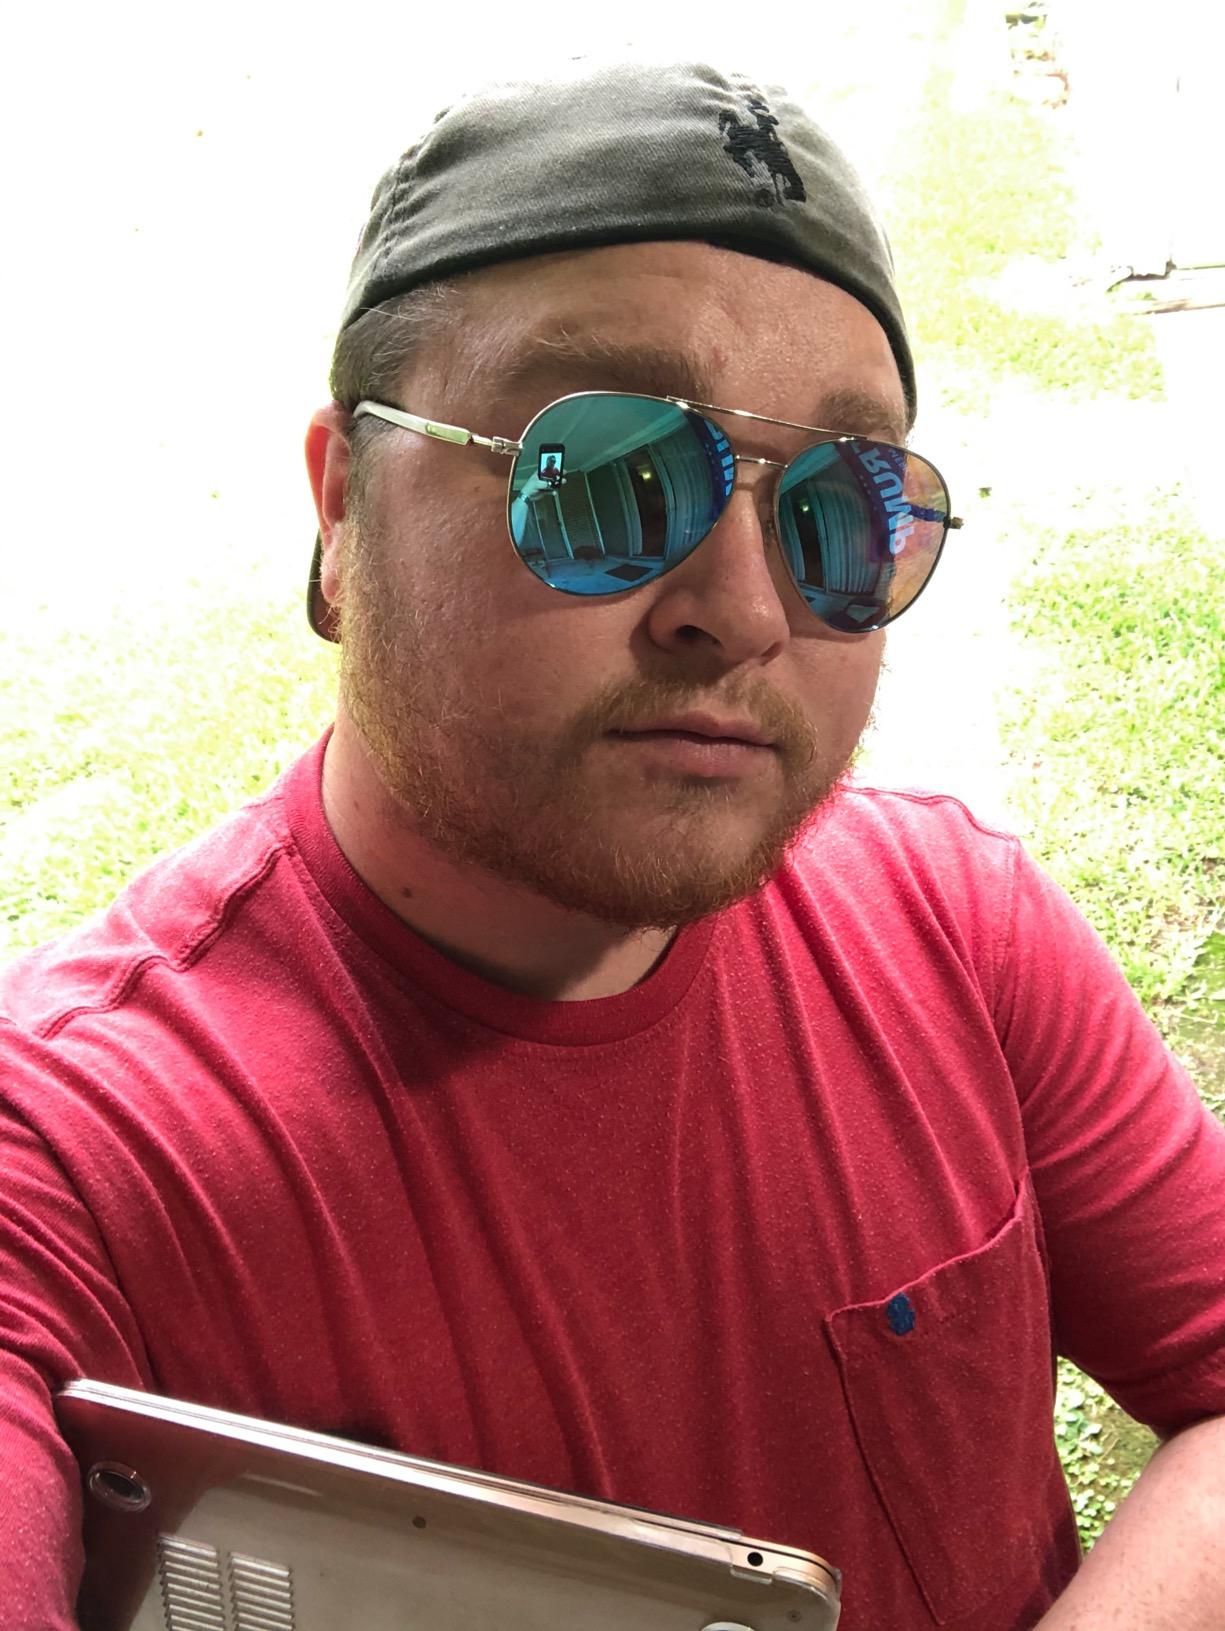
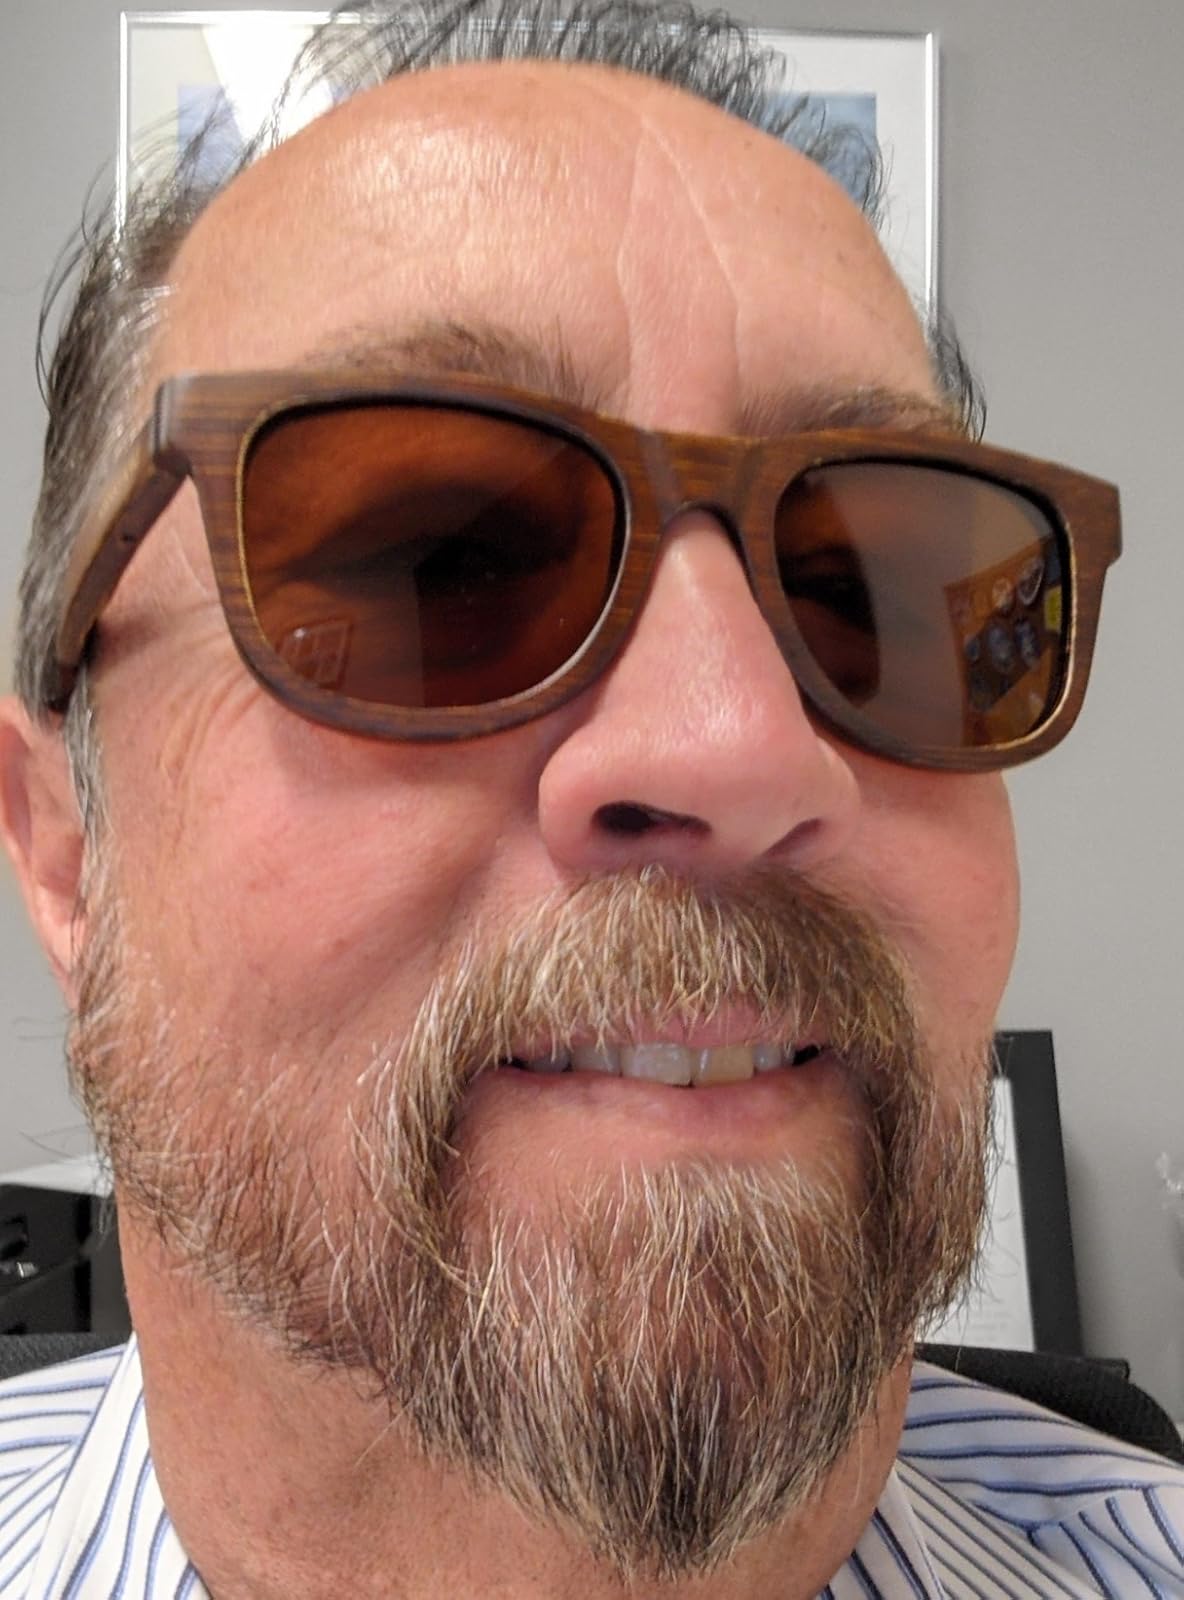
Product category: accessories_sunglasses
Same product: no